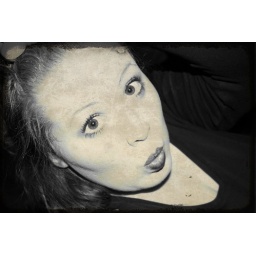
I thought this one looked better in black and white with a texture....